Swallow's nest organ

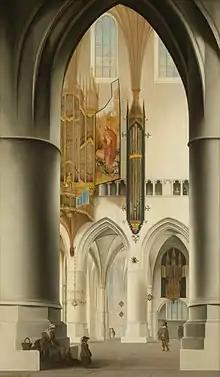
A swallow's nest organ in the Grote Kerk, Haarlem, depicted by Saenredam in 1636.

A swallow's nest organ is a form of pipe organ which takes its name from its resemblance to the nests built by swallows. Rather than placed on a gallery or on the floor, the swallow's nest organ case sits on a platform suspended on a wall, with the wall as its sole support. In some churches it was wedged into the triforium (a shallow arched gallery built into a wall above the nave). In swallow's nest organs from the Renaissance period, the base of the suspended platform, called a "tribuna", typically tapered into a point. There is generally only room in a swallow's nest for one person, the organist, who accesses it by a ladder or from a staircase concealed behind the wall.